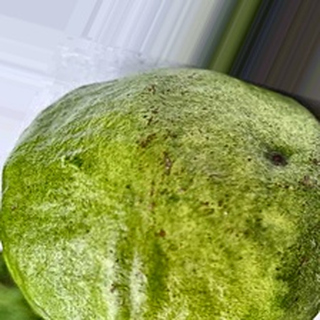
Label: healthy_guava